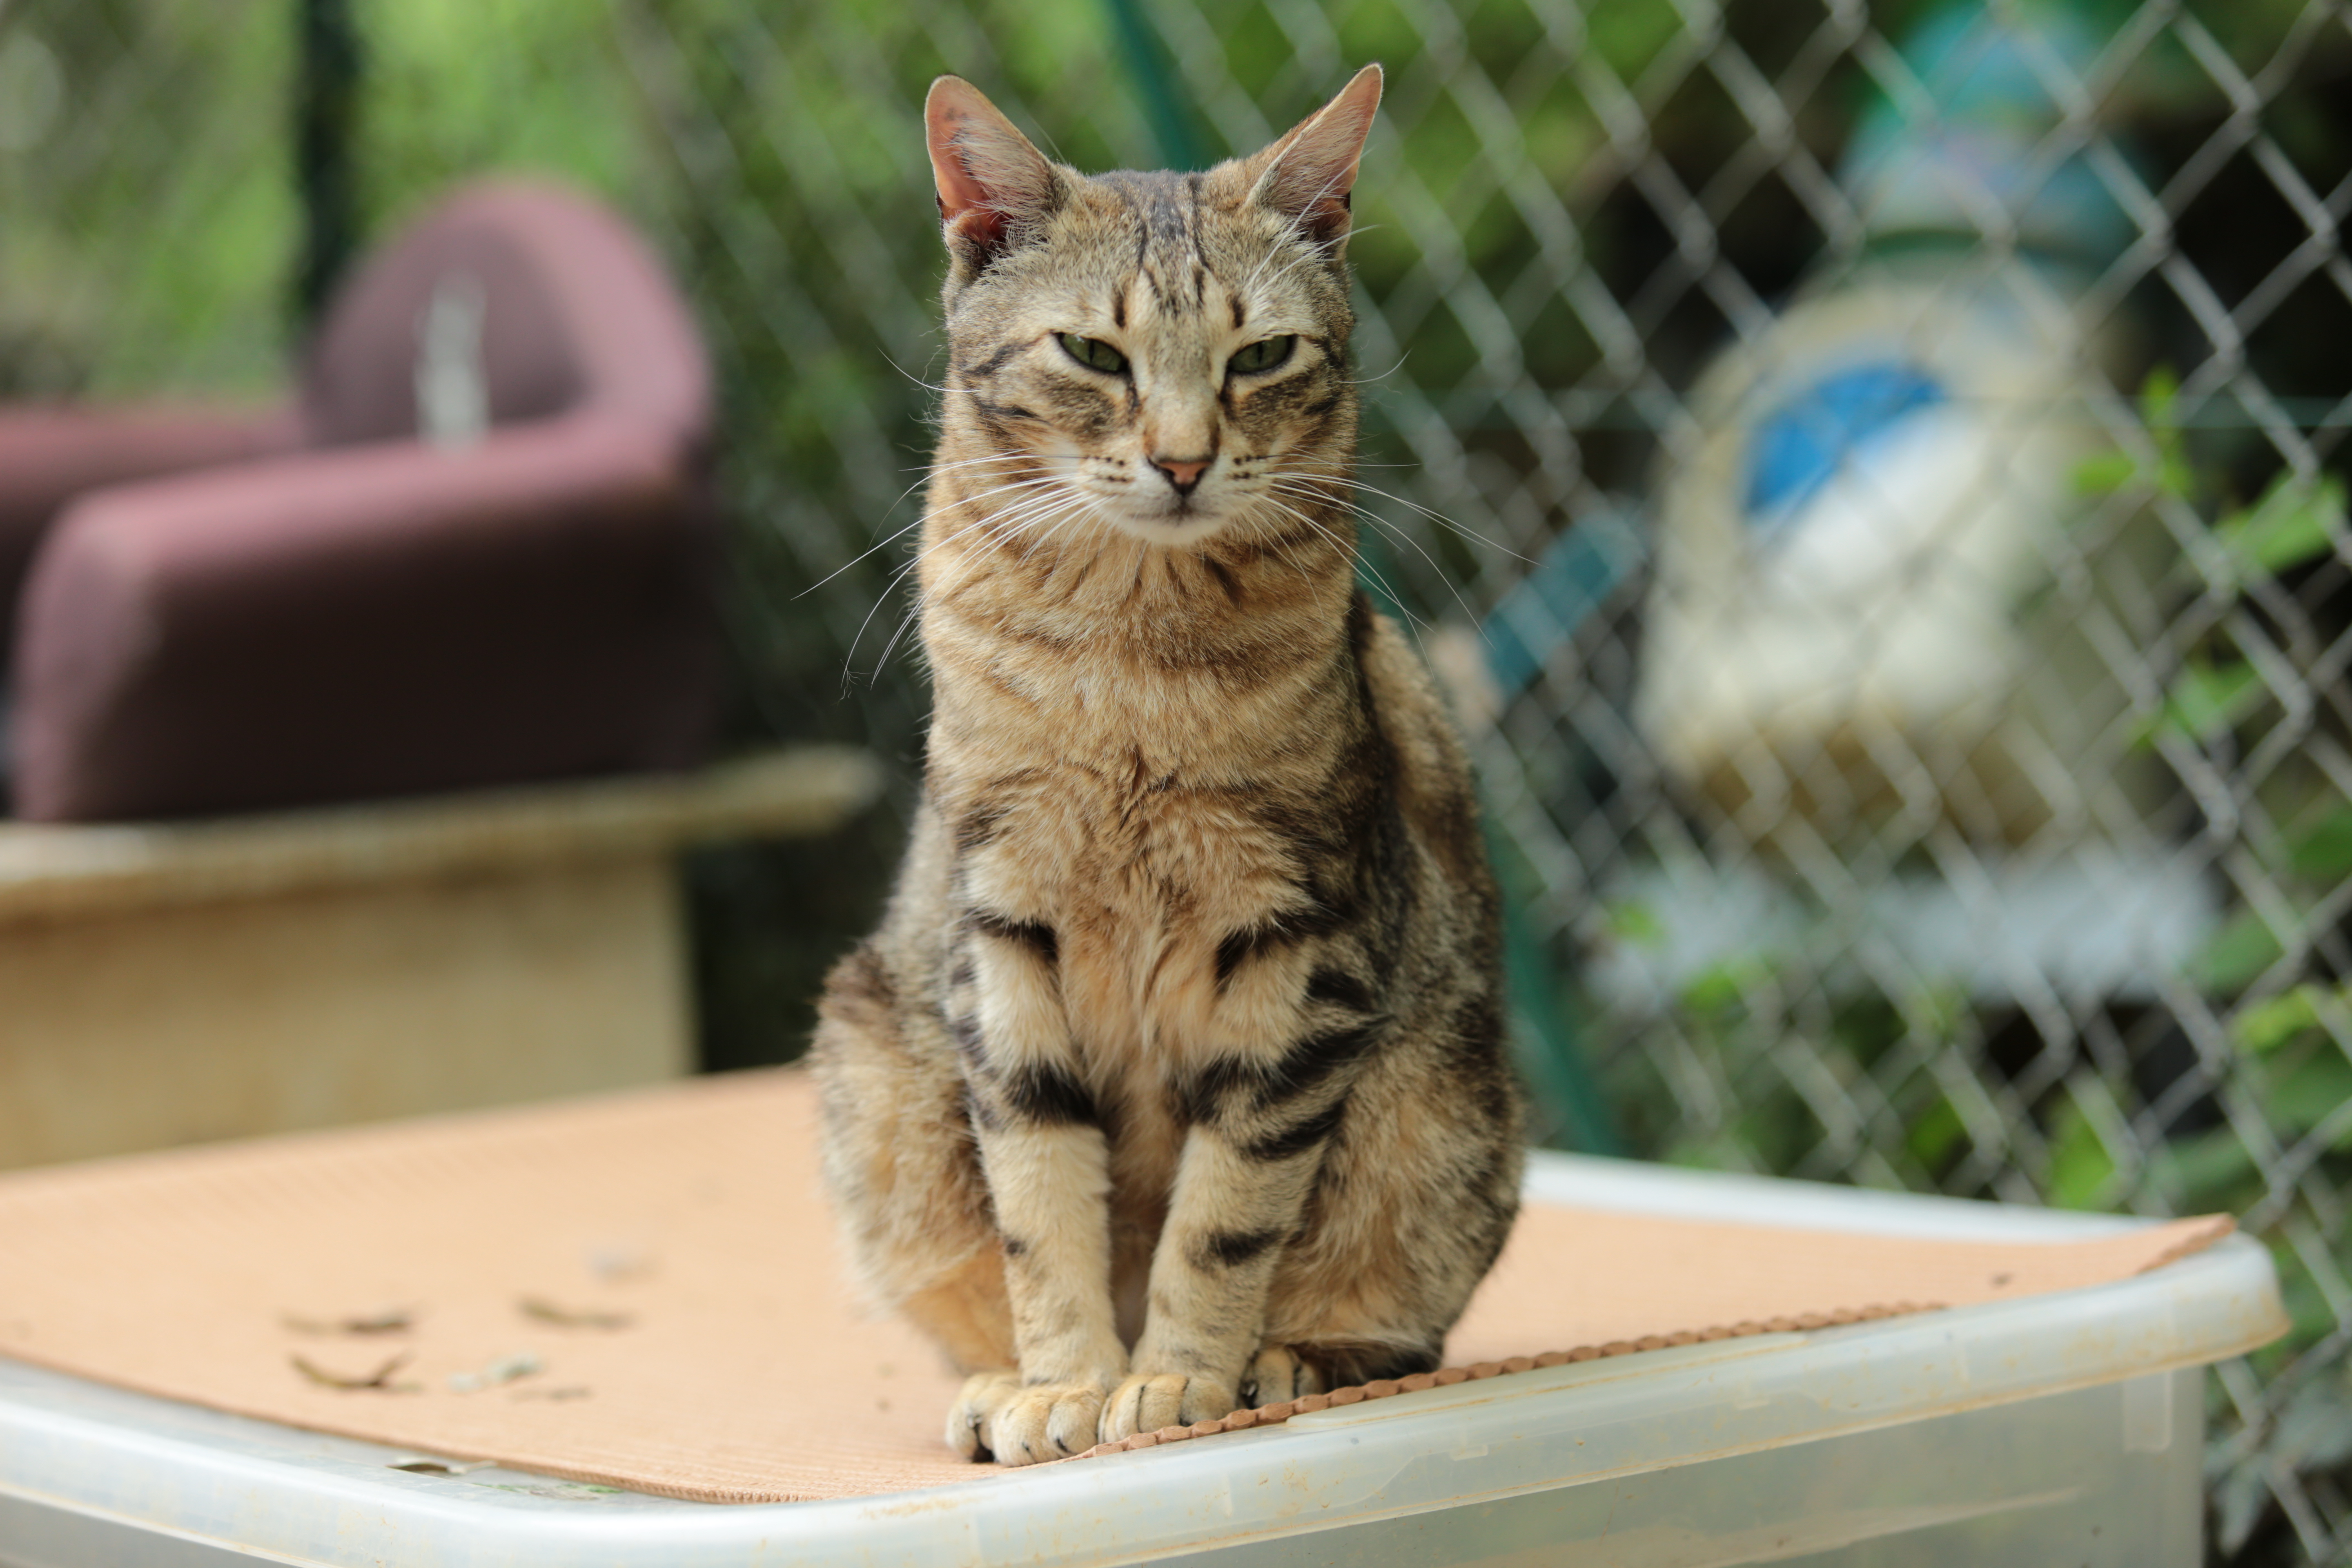
france, europe, cat, canon, mammal, fauna, cats, whiskers, midi, savannah, vertebrate, chats, southfrance, sdfrankreich, zuidfrankrijk, mditerrane, languedocroussillon, hrault, hauskatze, enclos, katzen, exterieur, brissac, associationperle, chatterie, poezen, katten, protectionfline, masdulamalou, abris, bnvoles, volunteers, freiwillige, tabby cat, bengal, european shorthair, wild cat, small to medium sized cats, cat like mammal, domestic short haired cat, pixie bob, rusty spotted cat, toyger